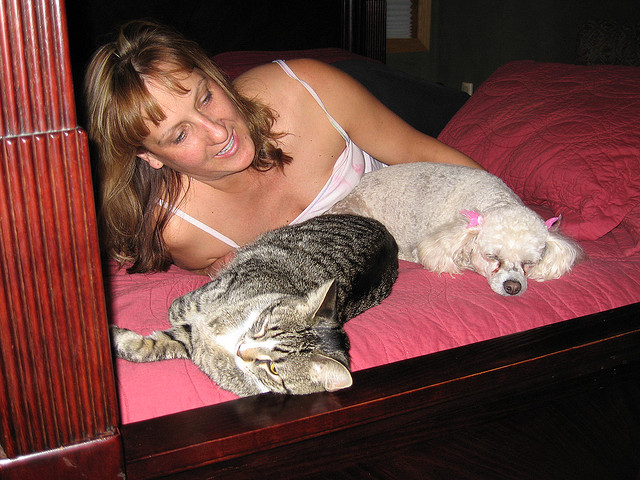
user: Given an image and a question. Answer the question in a short answer. Question: In what type of structure is this lady with her cat and dog? Short Answer:
assistant: bed